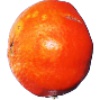
Label: clementine